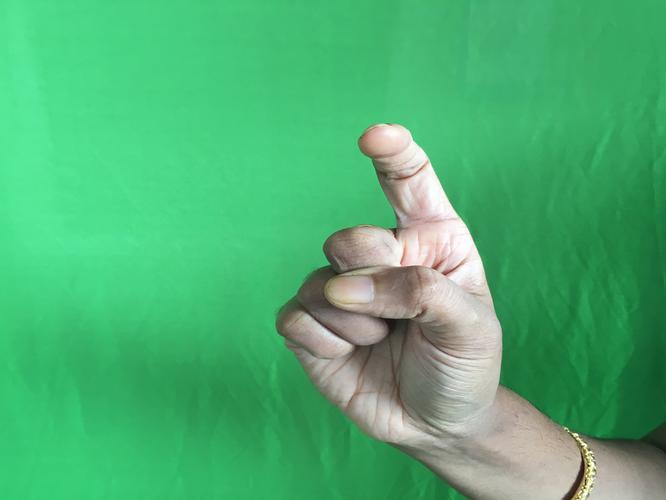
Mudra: Tamarachudam
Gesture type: single_hand